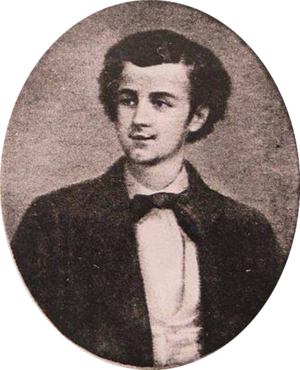
Claude-Antoine Peccot (1856-1876)
Le cours Peccot est un cours de mathématiques d'un semestre du Collège de France. Chaque cours est donné par un mathématicien de moins de trente ans s'étant signalé par ses premiers travaux prometteurs. Le cours est composé d'une série de conférences permettant au lauréat d'exposer ses recherches récentes.
La famille Peccot de Nantes est une famille dont les membres ont joué un rôle important dans l'architecture et les lettres de cette ville aux XVIIIᵉ siècle et XIXᵉ siècle.
Claude-Antoine Peccot, né le 27 avril 1856 à Auteuil et mort le 18 septembre 1876 à Paris, est un mathématicien et pianiste français considéré comme un « enfant prodige ». Il donne son nom aux cours Peccot.